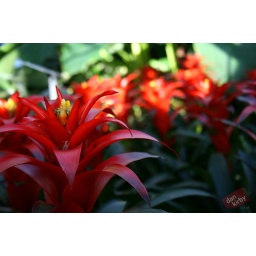
plants in the butterfly house at Wisley RHS Gardens